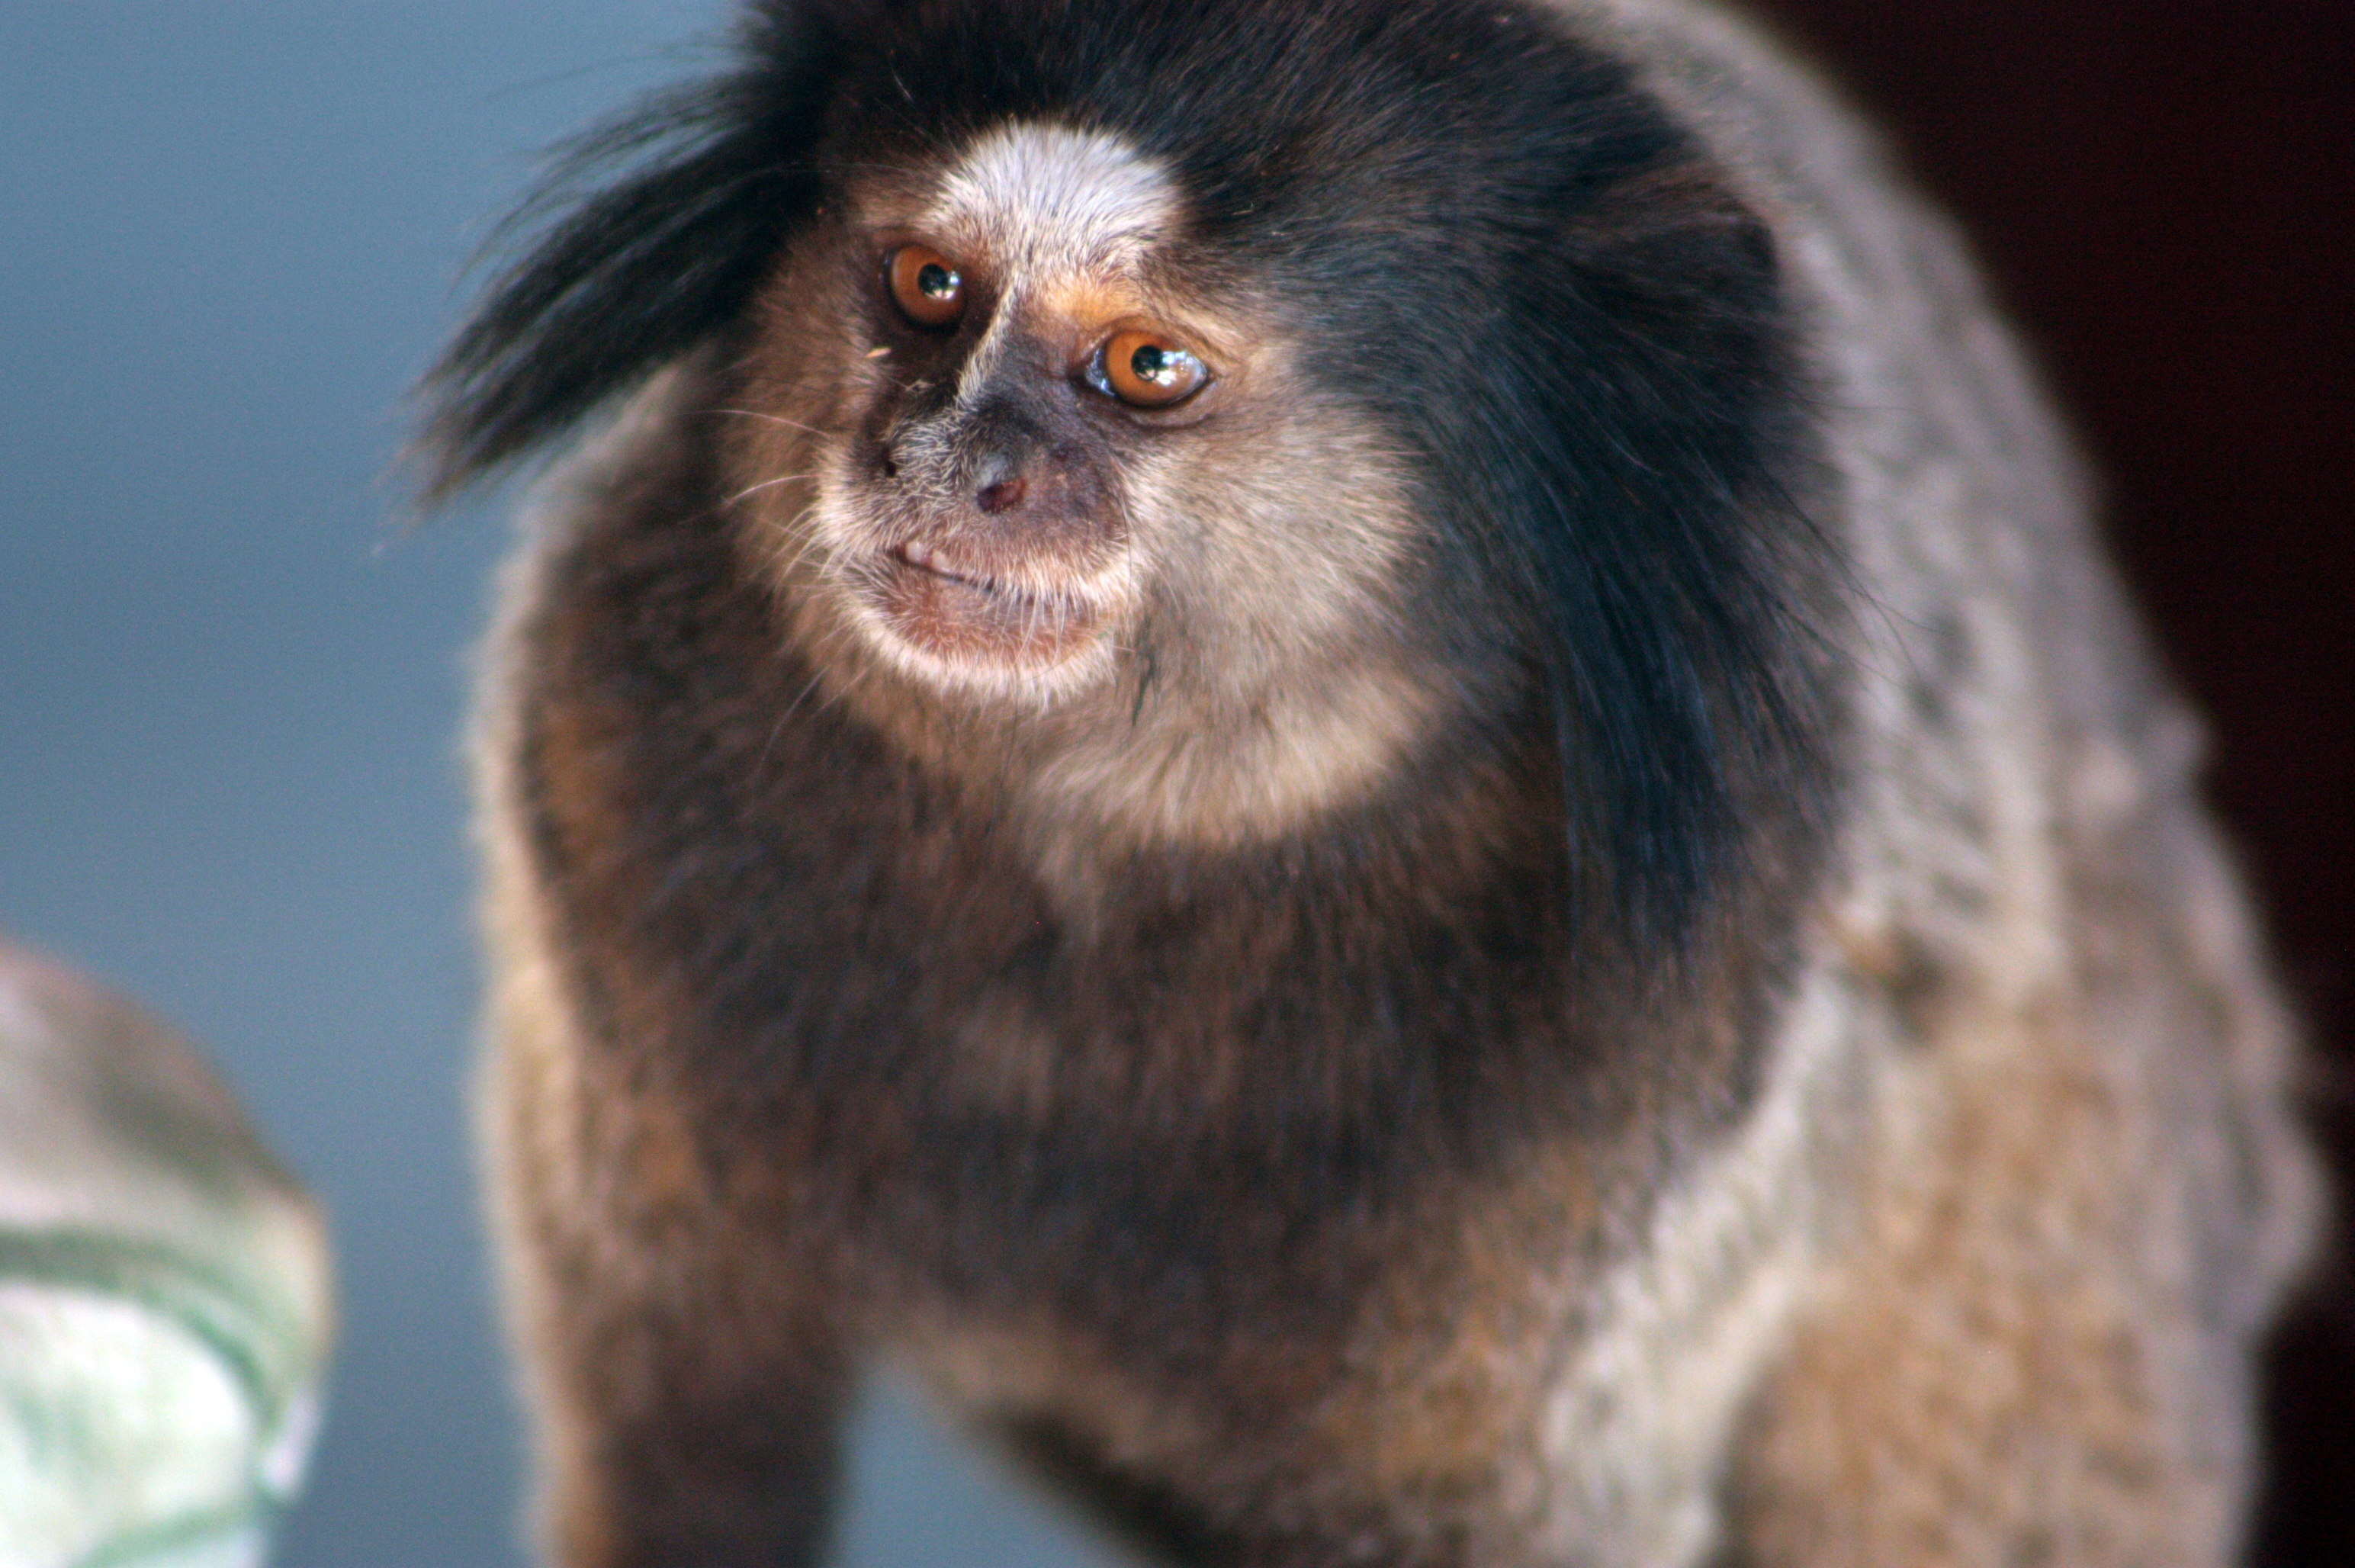
wildlife, mammal, monkey, fauna, primate, close up, look, vertebrate, macaque, mico, marmoset, new world monkey